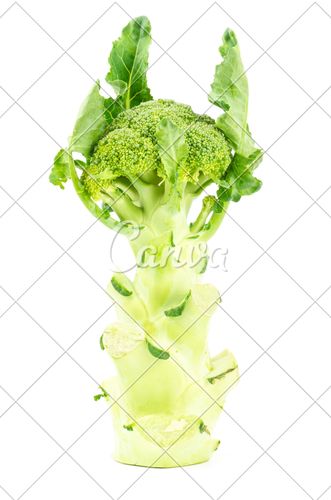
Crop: unknown
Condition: broccoli